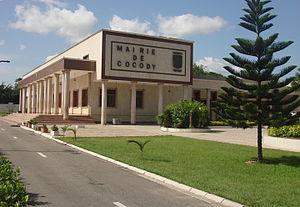
Cocody est une commune du département d'Abidjan située dans Abidjan nord. Commune résidentielle, cet espace est connu pour la richesse de ses habitants et l'architecture de ses maisons dont de nombreuses sont construites dans un style dit « colonial ». Les classes les plus aisées de la société ivoirienne, autant que la plupart des expatriés et des diplomates en ont fait leur résidence de choix.
En Côte d’Ivoire, une région est à la fois une circonscription administrative et une collectivité territoriale. Ce double statut fait relever la région, respectivement, de la déconcentration et de la décentralisation. Il existe 31 régions, en plus de 2 districts autonomes
La Côte d’Ivoire, en forme longue république de Côte d’Ivoire, est un pays situé en Afrique, sur l'océan Atlantique, dans la partie occidentale du golfe de Guinée. D’une superficie de 322 462 km², elle est bordée au nord-nord-ouest par le Mali, au nord-est par le Burkina Faso, à l'est par le Ghana, au sud-ouest par le Liberia, à l'ouest-nord-ouest par la Guinée et au sud par l’océan Atlantique. La population est estimée à 26 378 274 habitants en 2020. La Côte d’Ivoire a pour capitale politique et administrative Yamoussoukro bien que la quasi-totalité des institutions se trouvent à Abidjan, son principal centre économique. Ayant pour langue officielle le français, il existe plus de 60 autres dialectes parlés au quotidien. Elle a pour monnaie, le franc CFA. Le pays fait partie de la CEDEAO, de l’Union africaine et de l'Organisation de la coopération islamique.